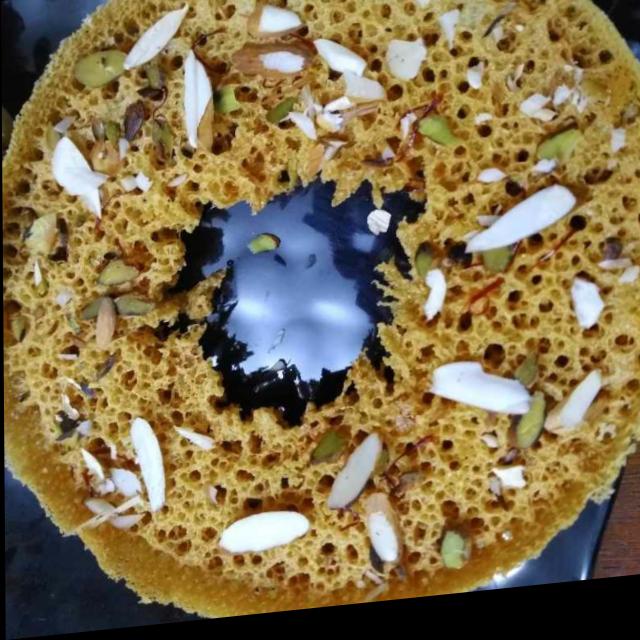
Dish: ghevar